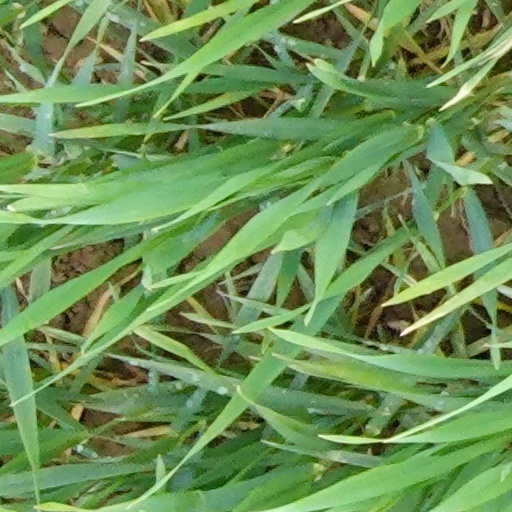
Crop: wheat